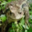
Label: frog